Raymond Park Apartments

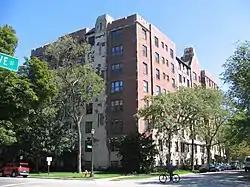
Raymond Park Apartments in 2008

Raymond Park Apartments is a historic apartment building at the northeast corner of Hinman Avenue and Grove Street in Evanston, Illinois. The seven-story building was built in 1928; at the time, it was one of Evanston's largest residential apartments. Architects Hall, Laurence & Ratcliffe designed the building in the Tudor Revival style. The building has a brick exterior with sections of rough stone; the exterior is decorated with half-timbering and leadlight windows. The Tudor style is continued in the building's lobbies, which include strapwork, oak panels, and slate flooring.